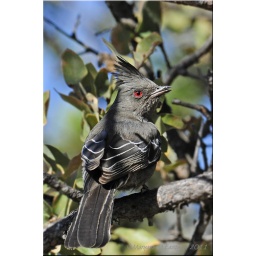
These birds have been coming in to a bird bath in our yard. Love them! Thanks all!!